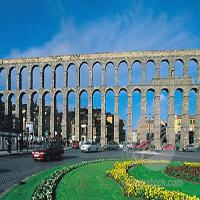
Weather: sun or clear